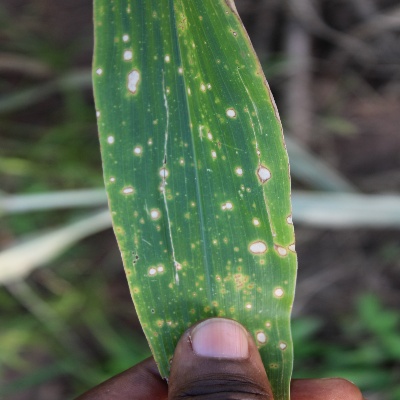
Crop: Maize
Condition: leaf blight